The Economy of God

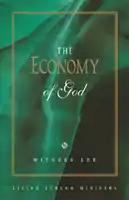
front cover of "The Economy of God"

The Economy of God, first published in 1968, is one of Witness Lee's principal works and is a compilation of messages he gave in the summer of 1964 in Los Angeles. These messages build on one of Watchman Nee's classics, "The Spiritual Man", which reveals that man is composed of three parts - spirit, soul, and body. "The Economy of God" shows how this understanding of the parts of man tie into the central revelation of the Bible, which is God's economy, God's plan to carry out His heart's desire of imparting Himself into man for His full expression.